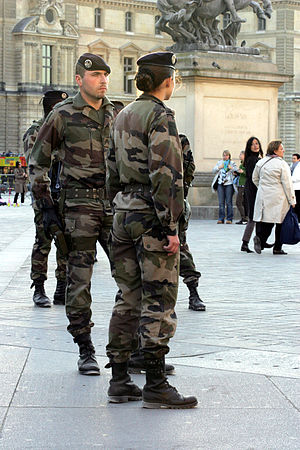
Vigipirate
Logistiske tropper fra den franske hær på patrulje foran Louvre
Vigipirate er frankrigs nationale sikkerhedsvarslingesystem. Det blev etableret i 1978 under præsident Valéry Giscard d'Estaing, og er siden blevet reformeret tre gange: i 1995, 2000, og 2004.